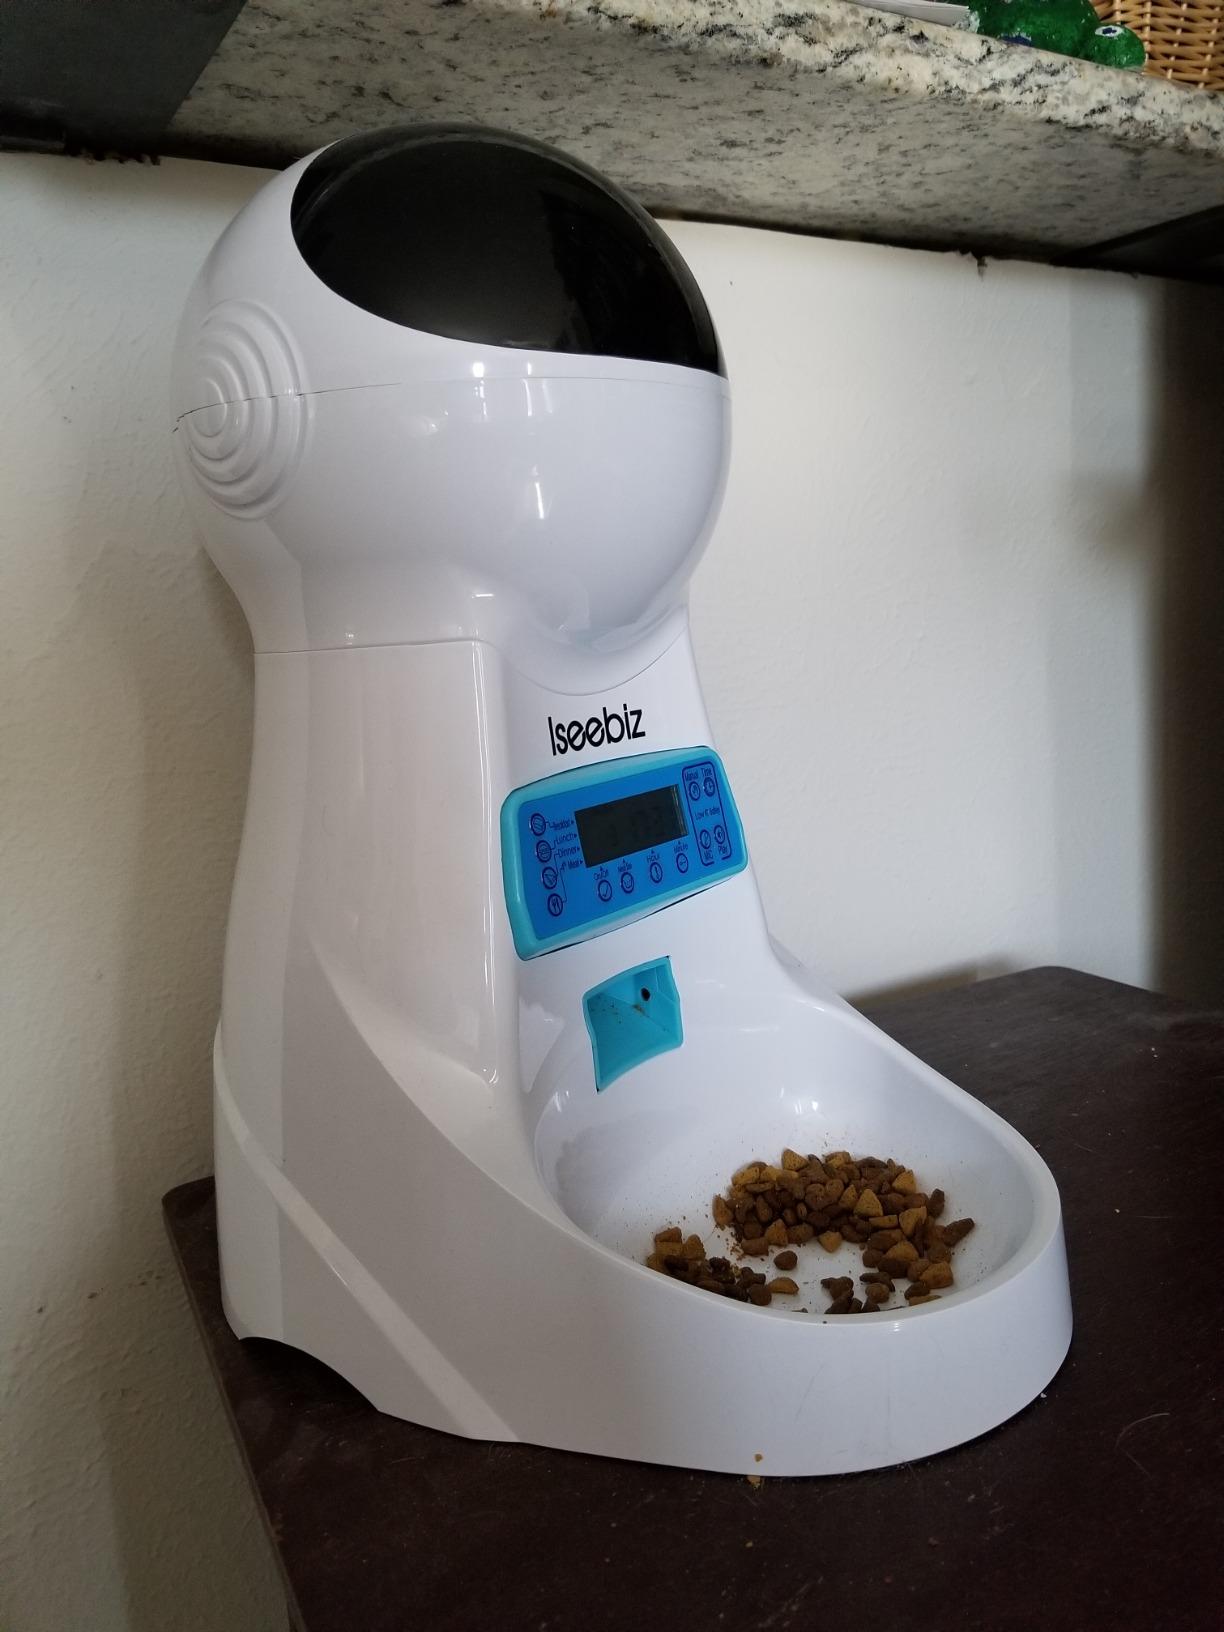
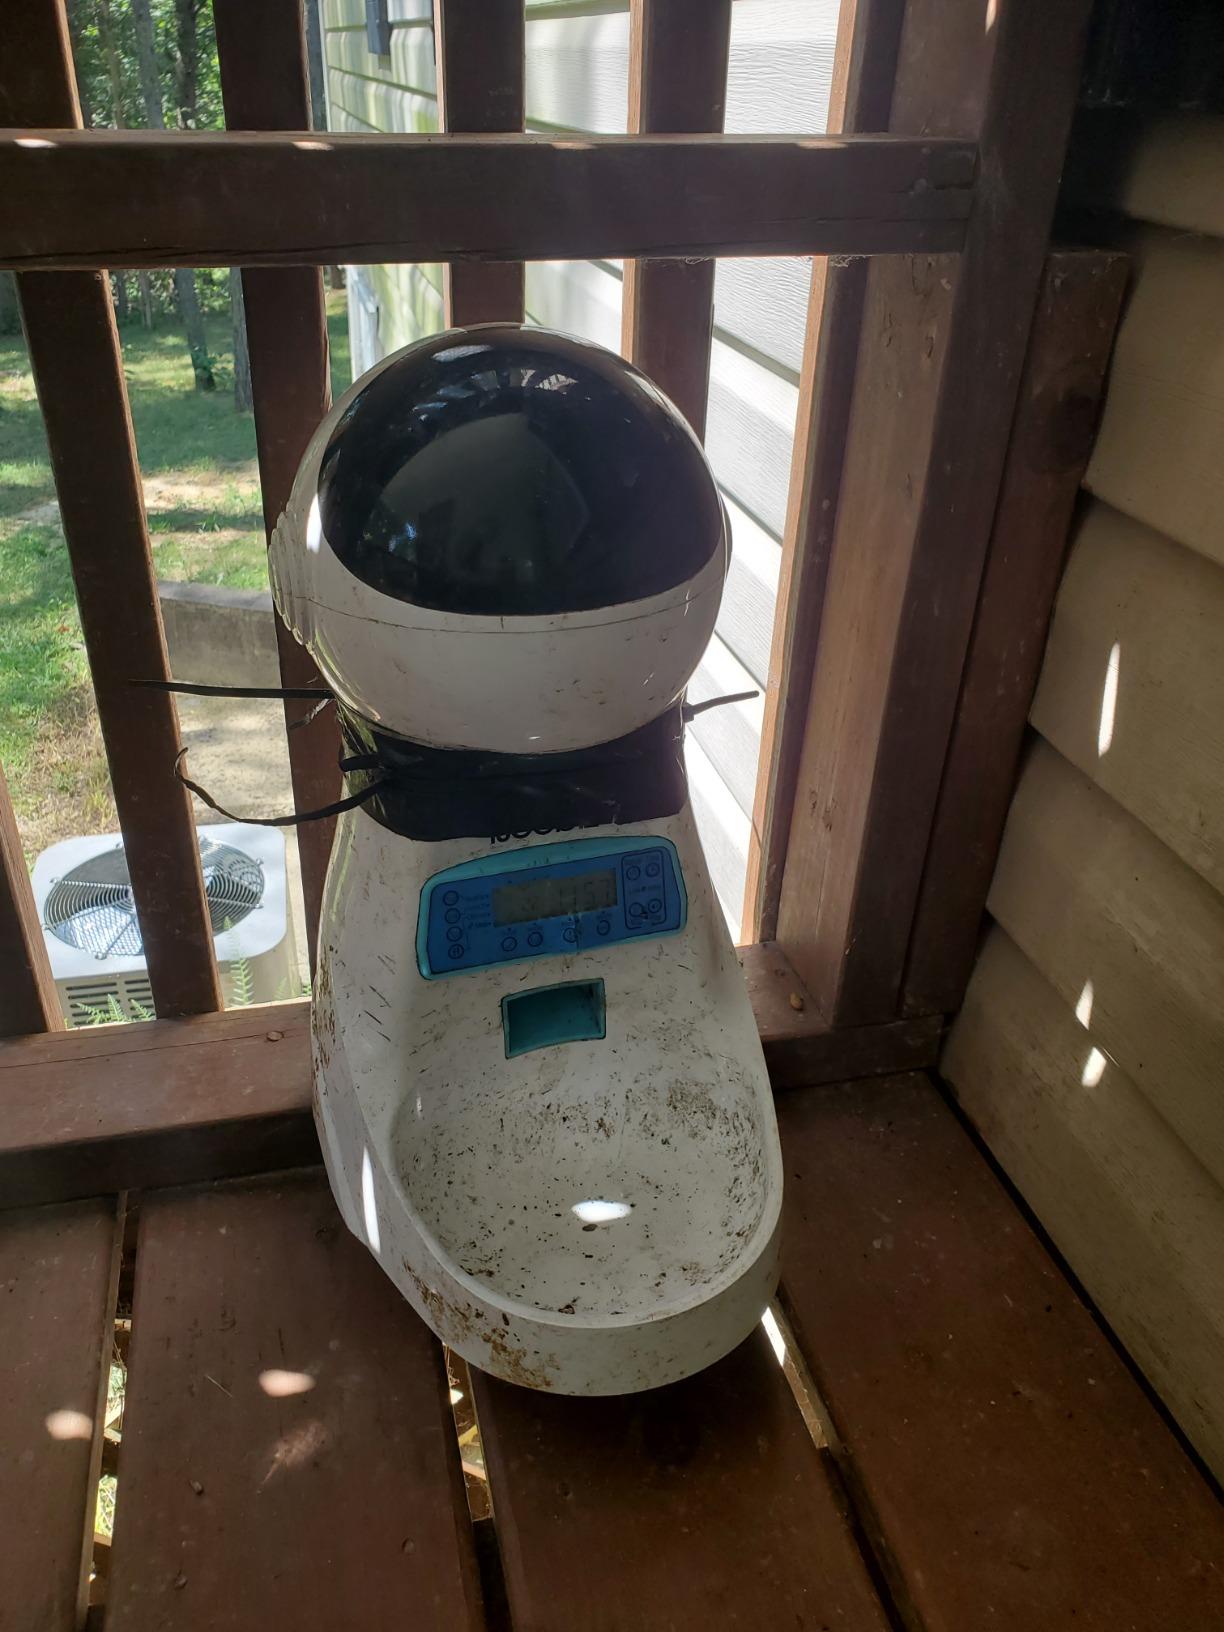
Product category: items_feeder
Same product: yes